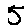
Label: 5